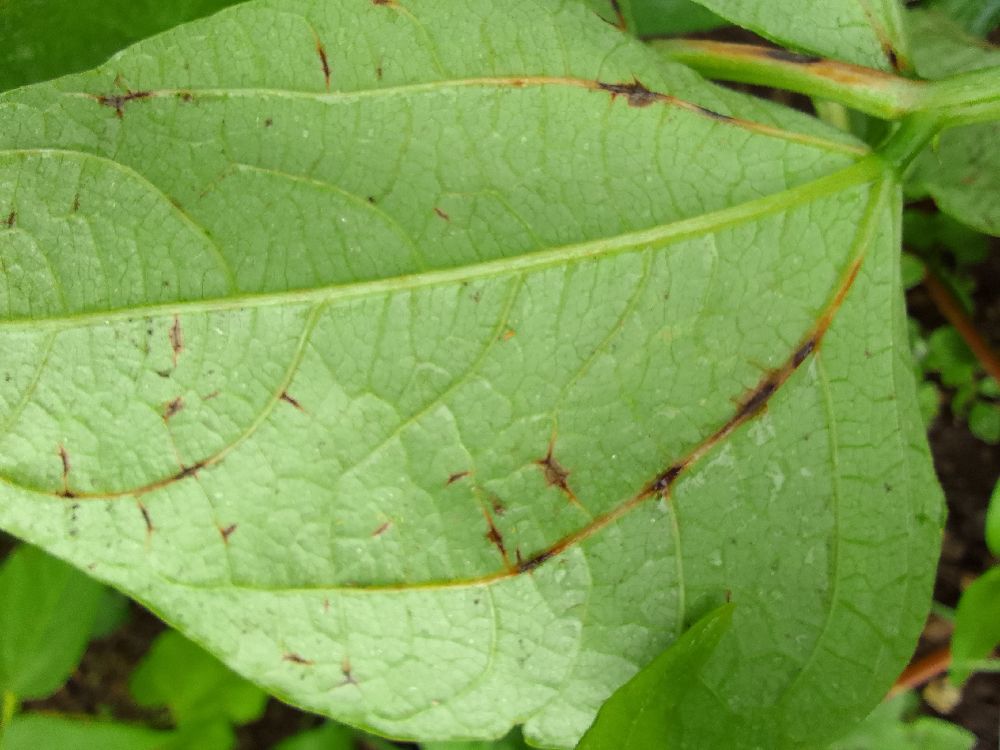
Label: anthracnose